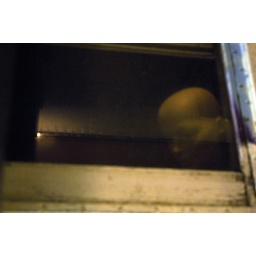
face in window